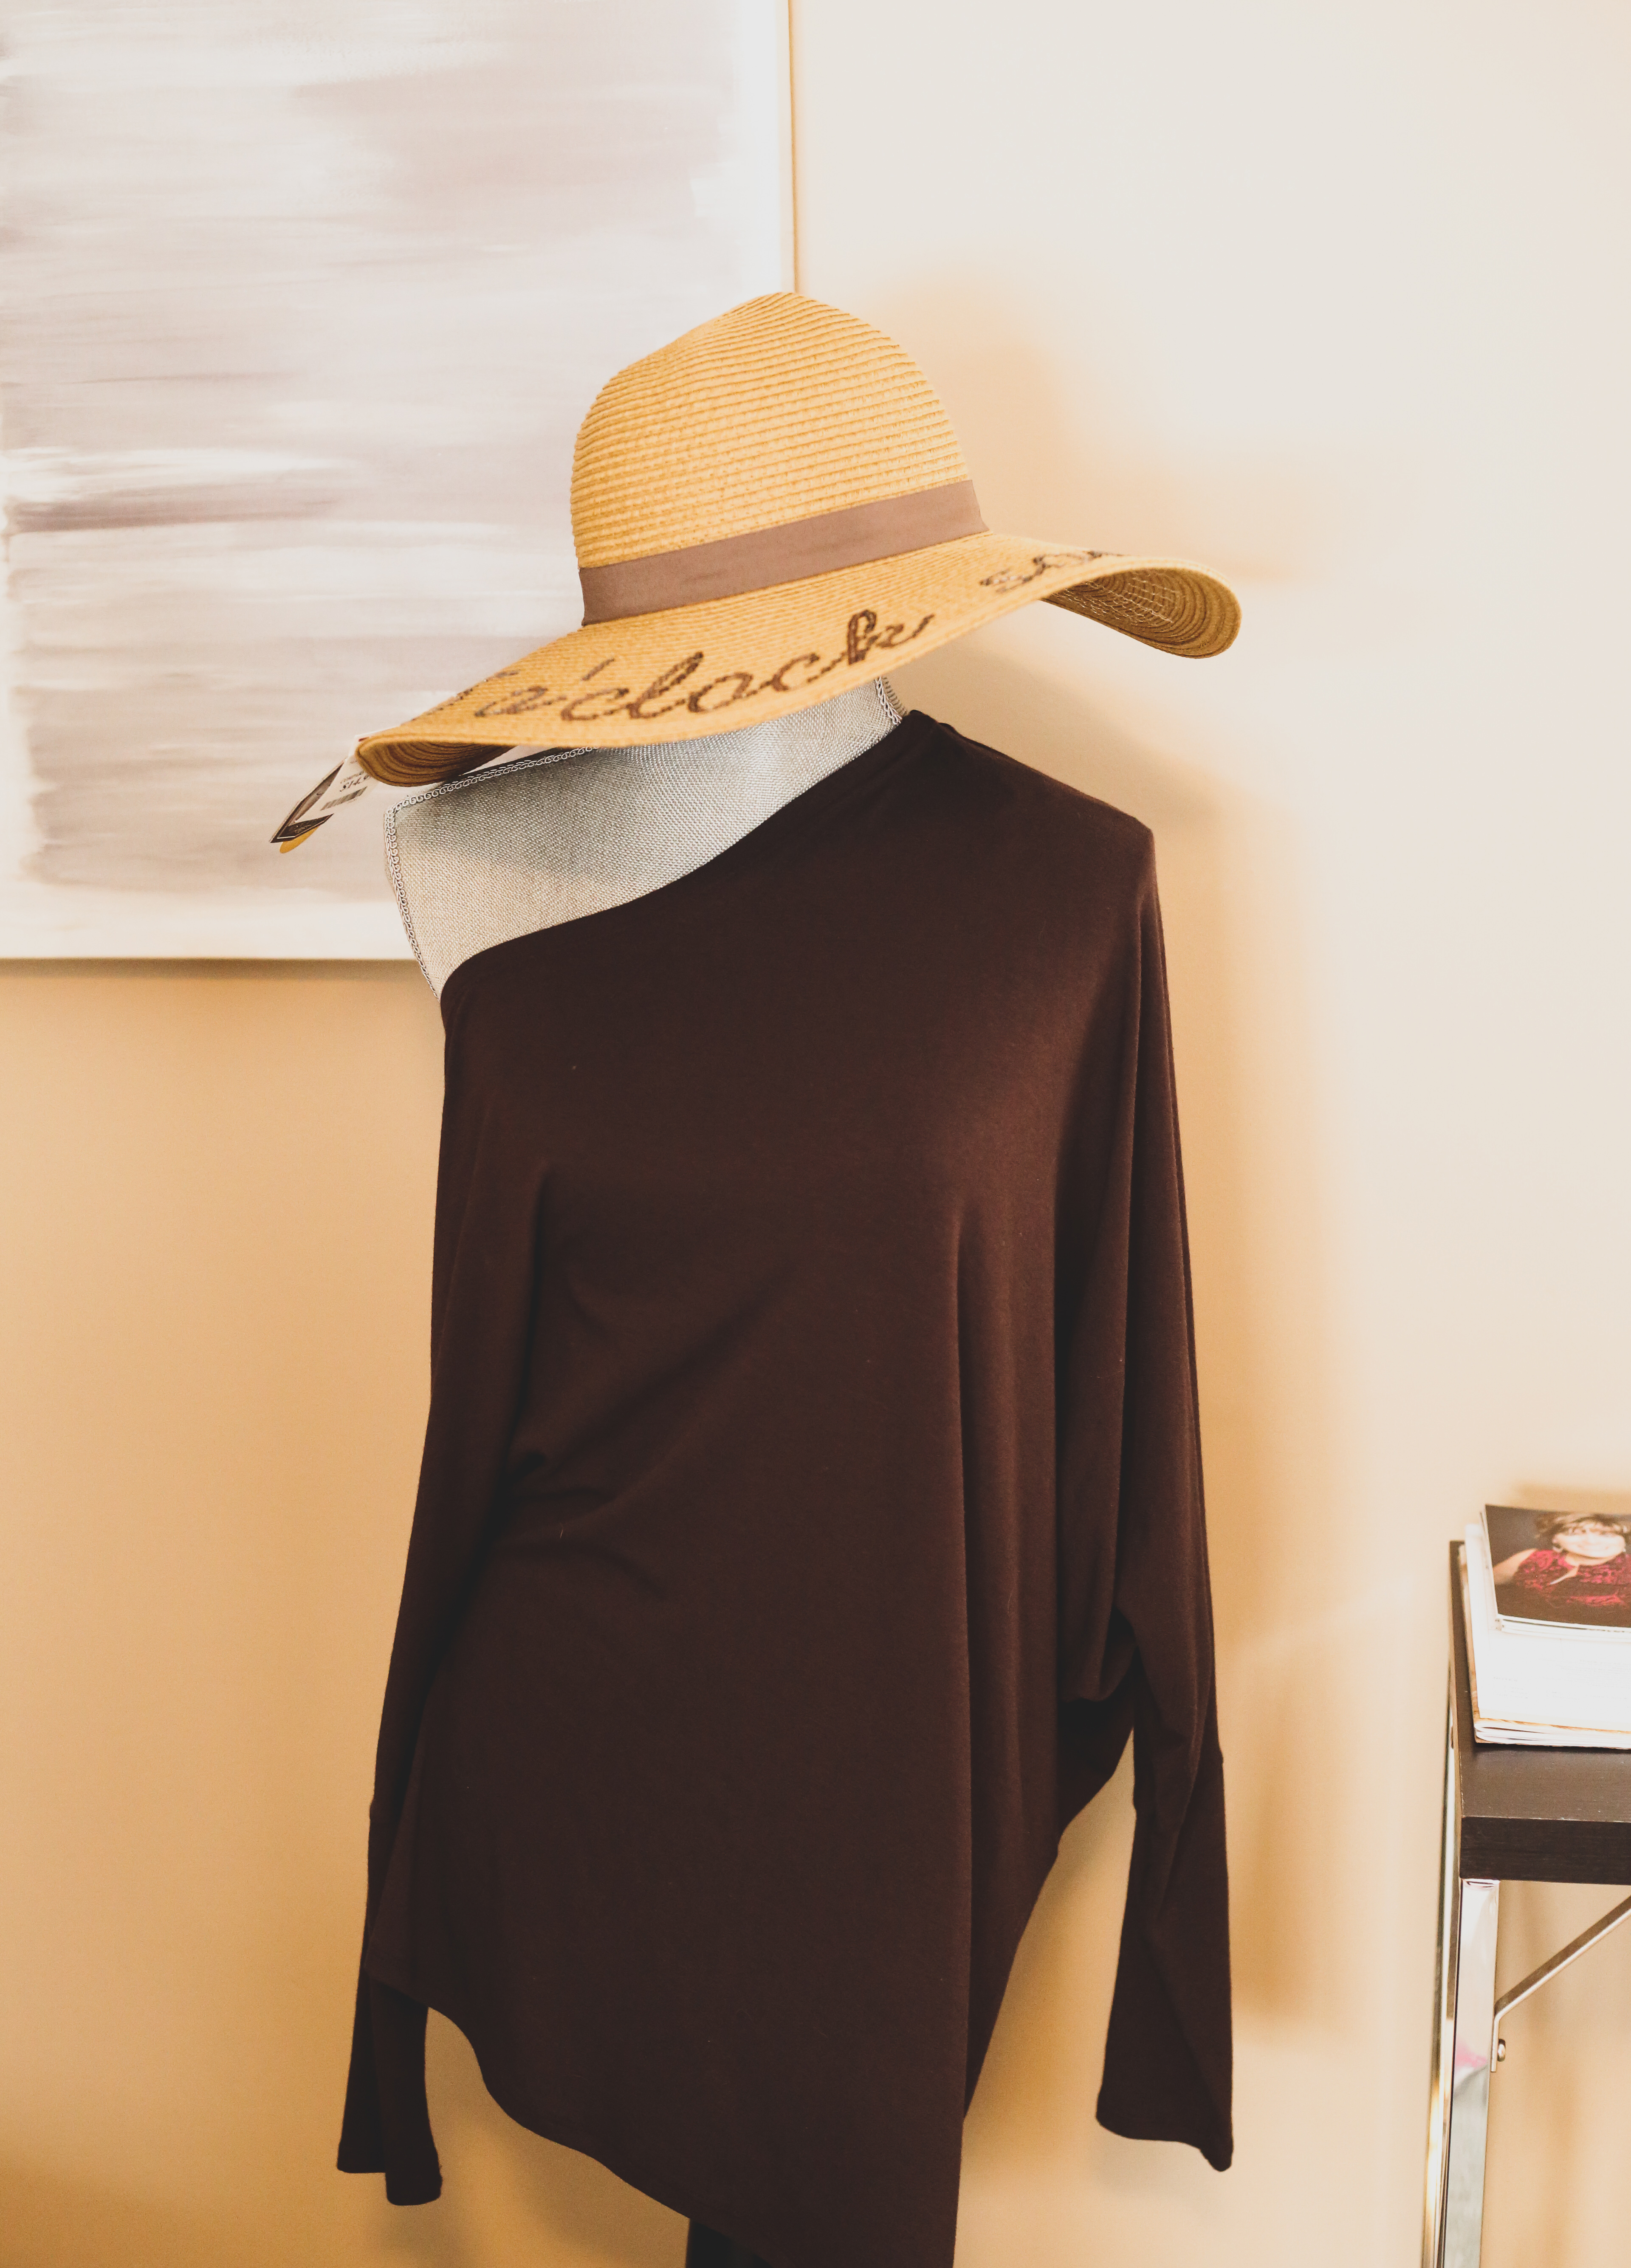
clothing, shoulder, hat, outerwear, beige, headgear, joint, neck, sun hat, sleeve, fashion accessory, fedora, clothes hanger